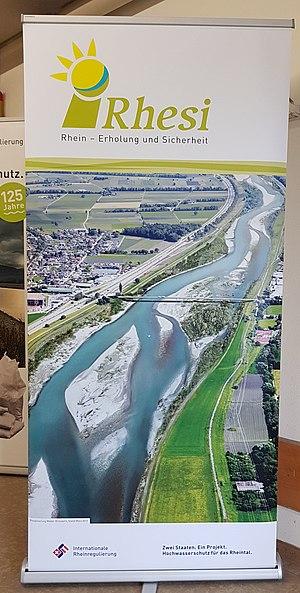
Installation d’exposition et d’essai RHESI à Dornbirn, Vorarlberg, Autriche.